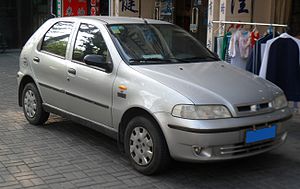
Fiat Palio / Historie / Modelvarianter
Fiat Palio var en minibil bygget af Fiat Automobiles i årene 1996 til 2017. Da den var udviklet til hele verden, blev den bl.a. fremstillet i Brasilien, Argentina, Egypten, Kina, Indien, Rusland, Sydafrika og Tyrkiet og fik hurtigt tilnavnet Verdensbil.